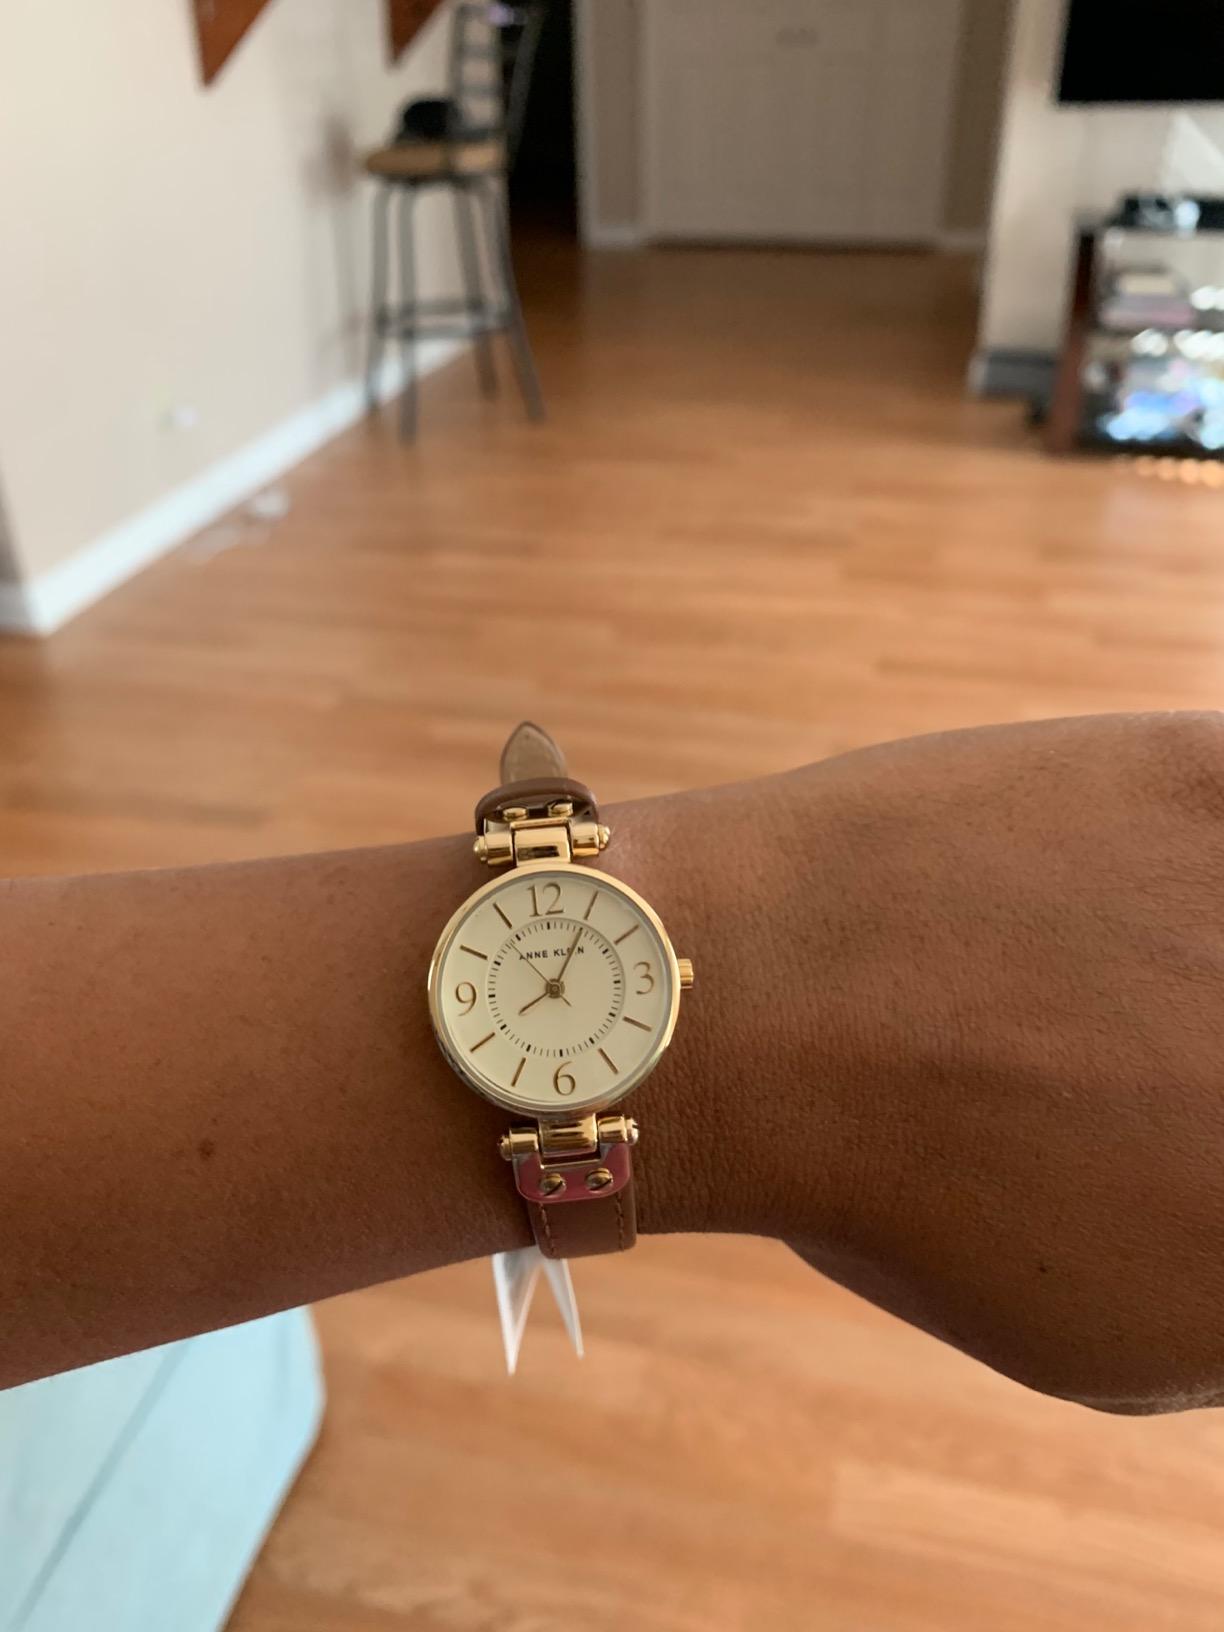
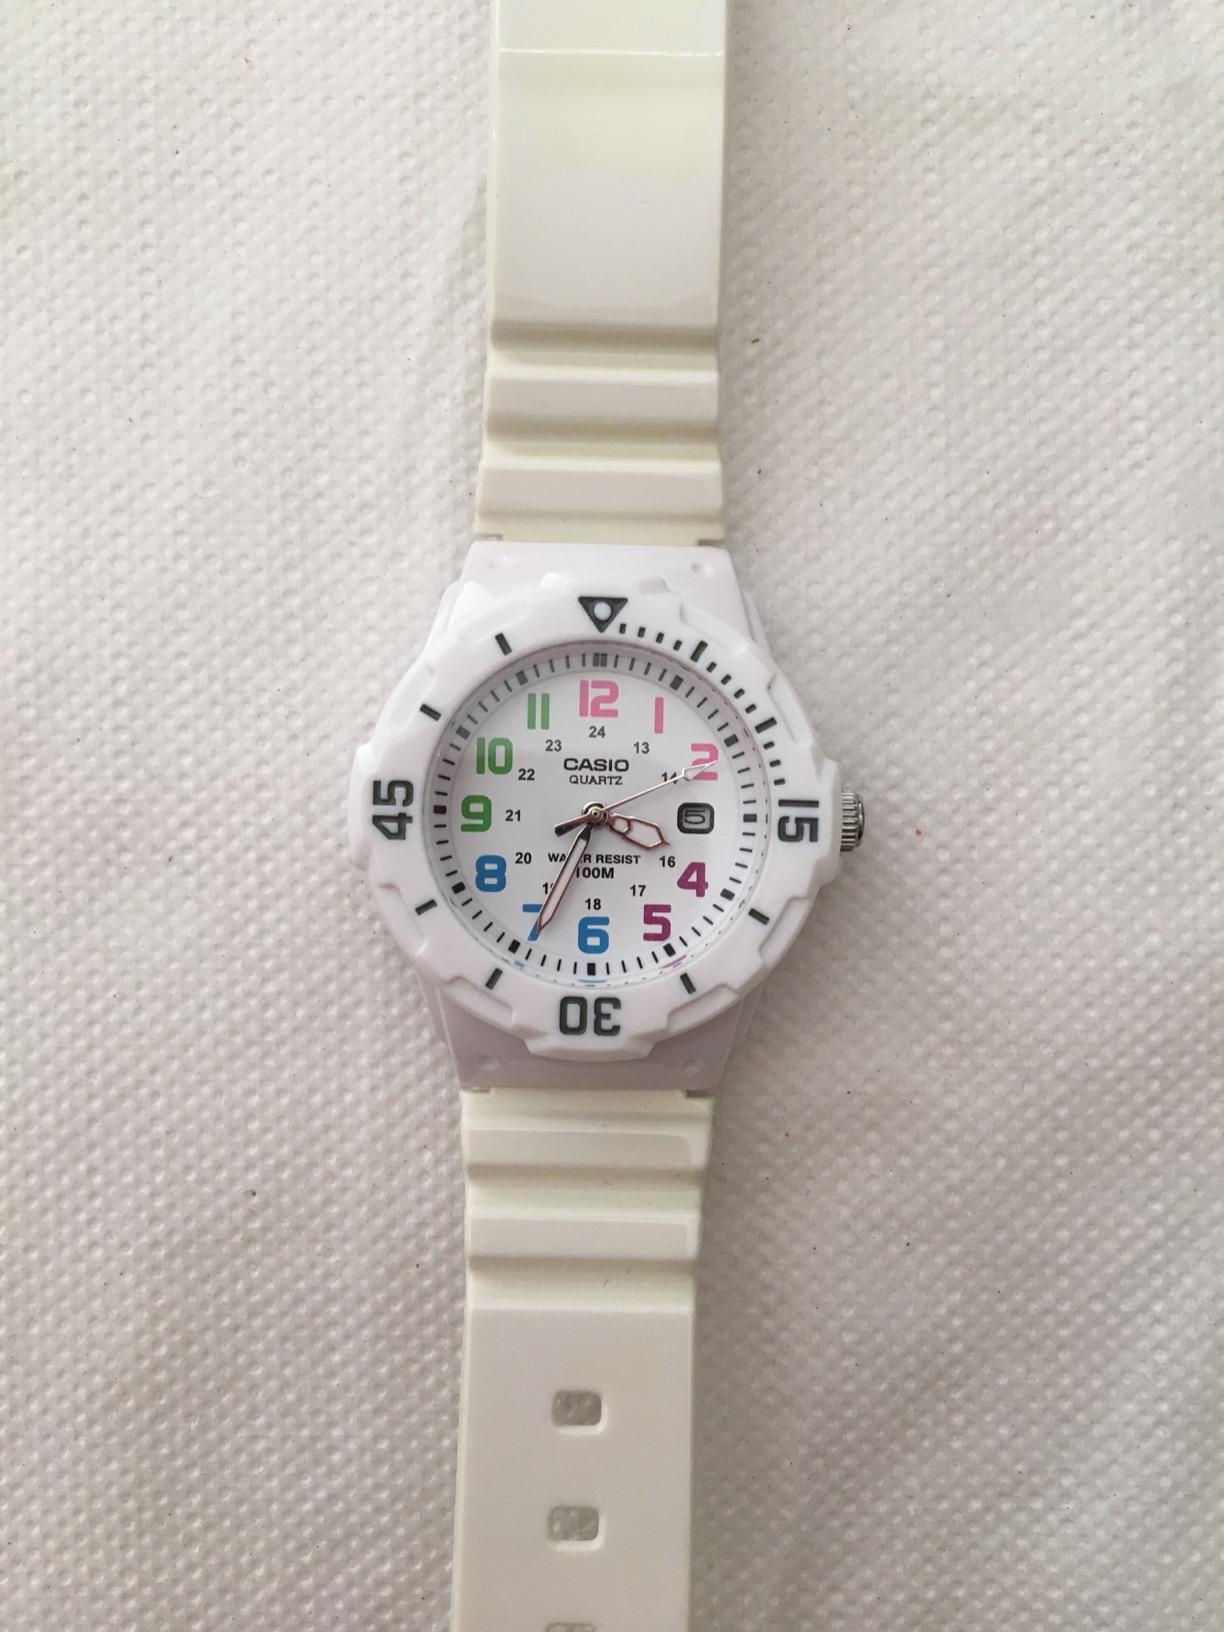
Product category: accessories_watch
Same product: no